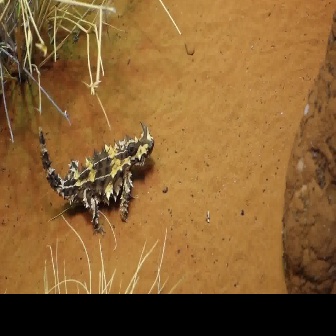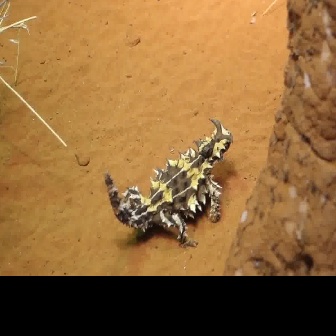
  Please identify the target specified by the bounding box [37,118,155,237] in the first image and locate it in the second image. Return the coordinates in [x_min,y_min,x_max,y_max] format.
Answer: [101,115,233,247]